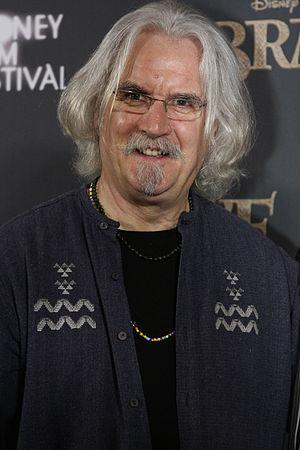
William "Billy" Connolly, né le 24 novembre 1942 à Glasgow en Écosse, est un humoriste, acteur, compositeur, scénariste et producteur britannique.